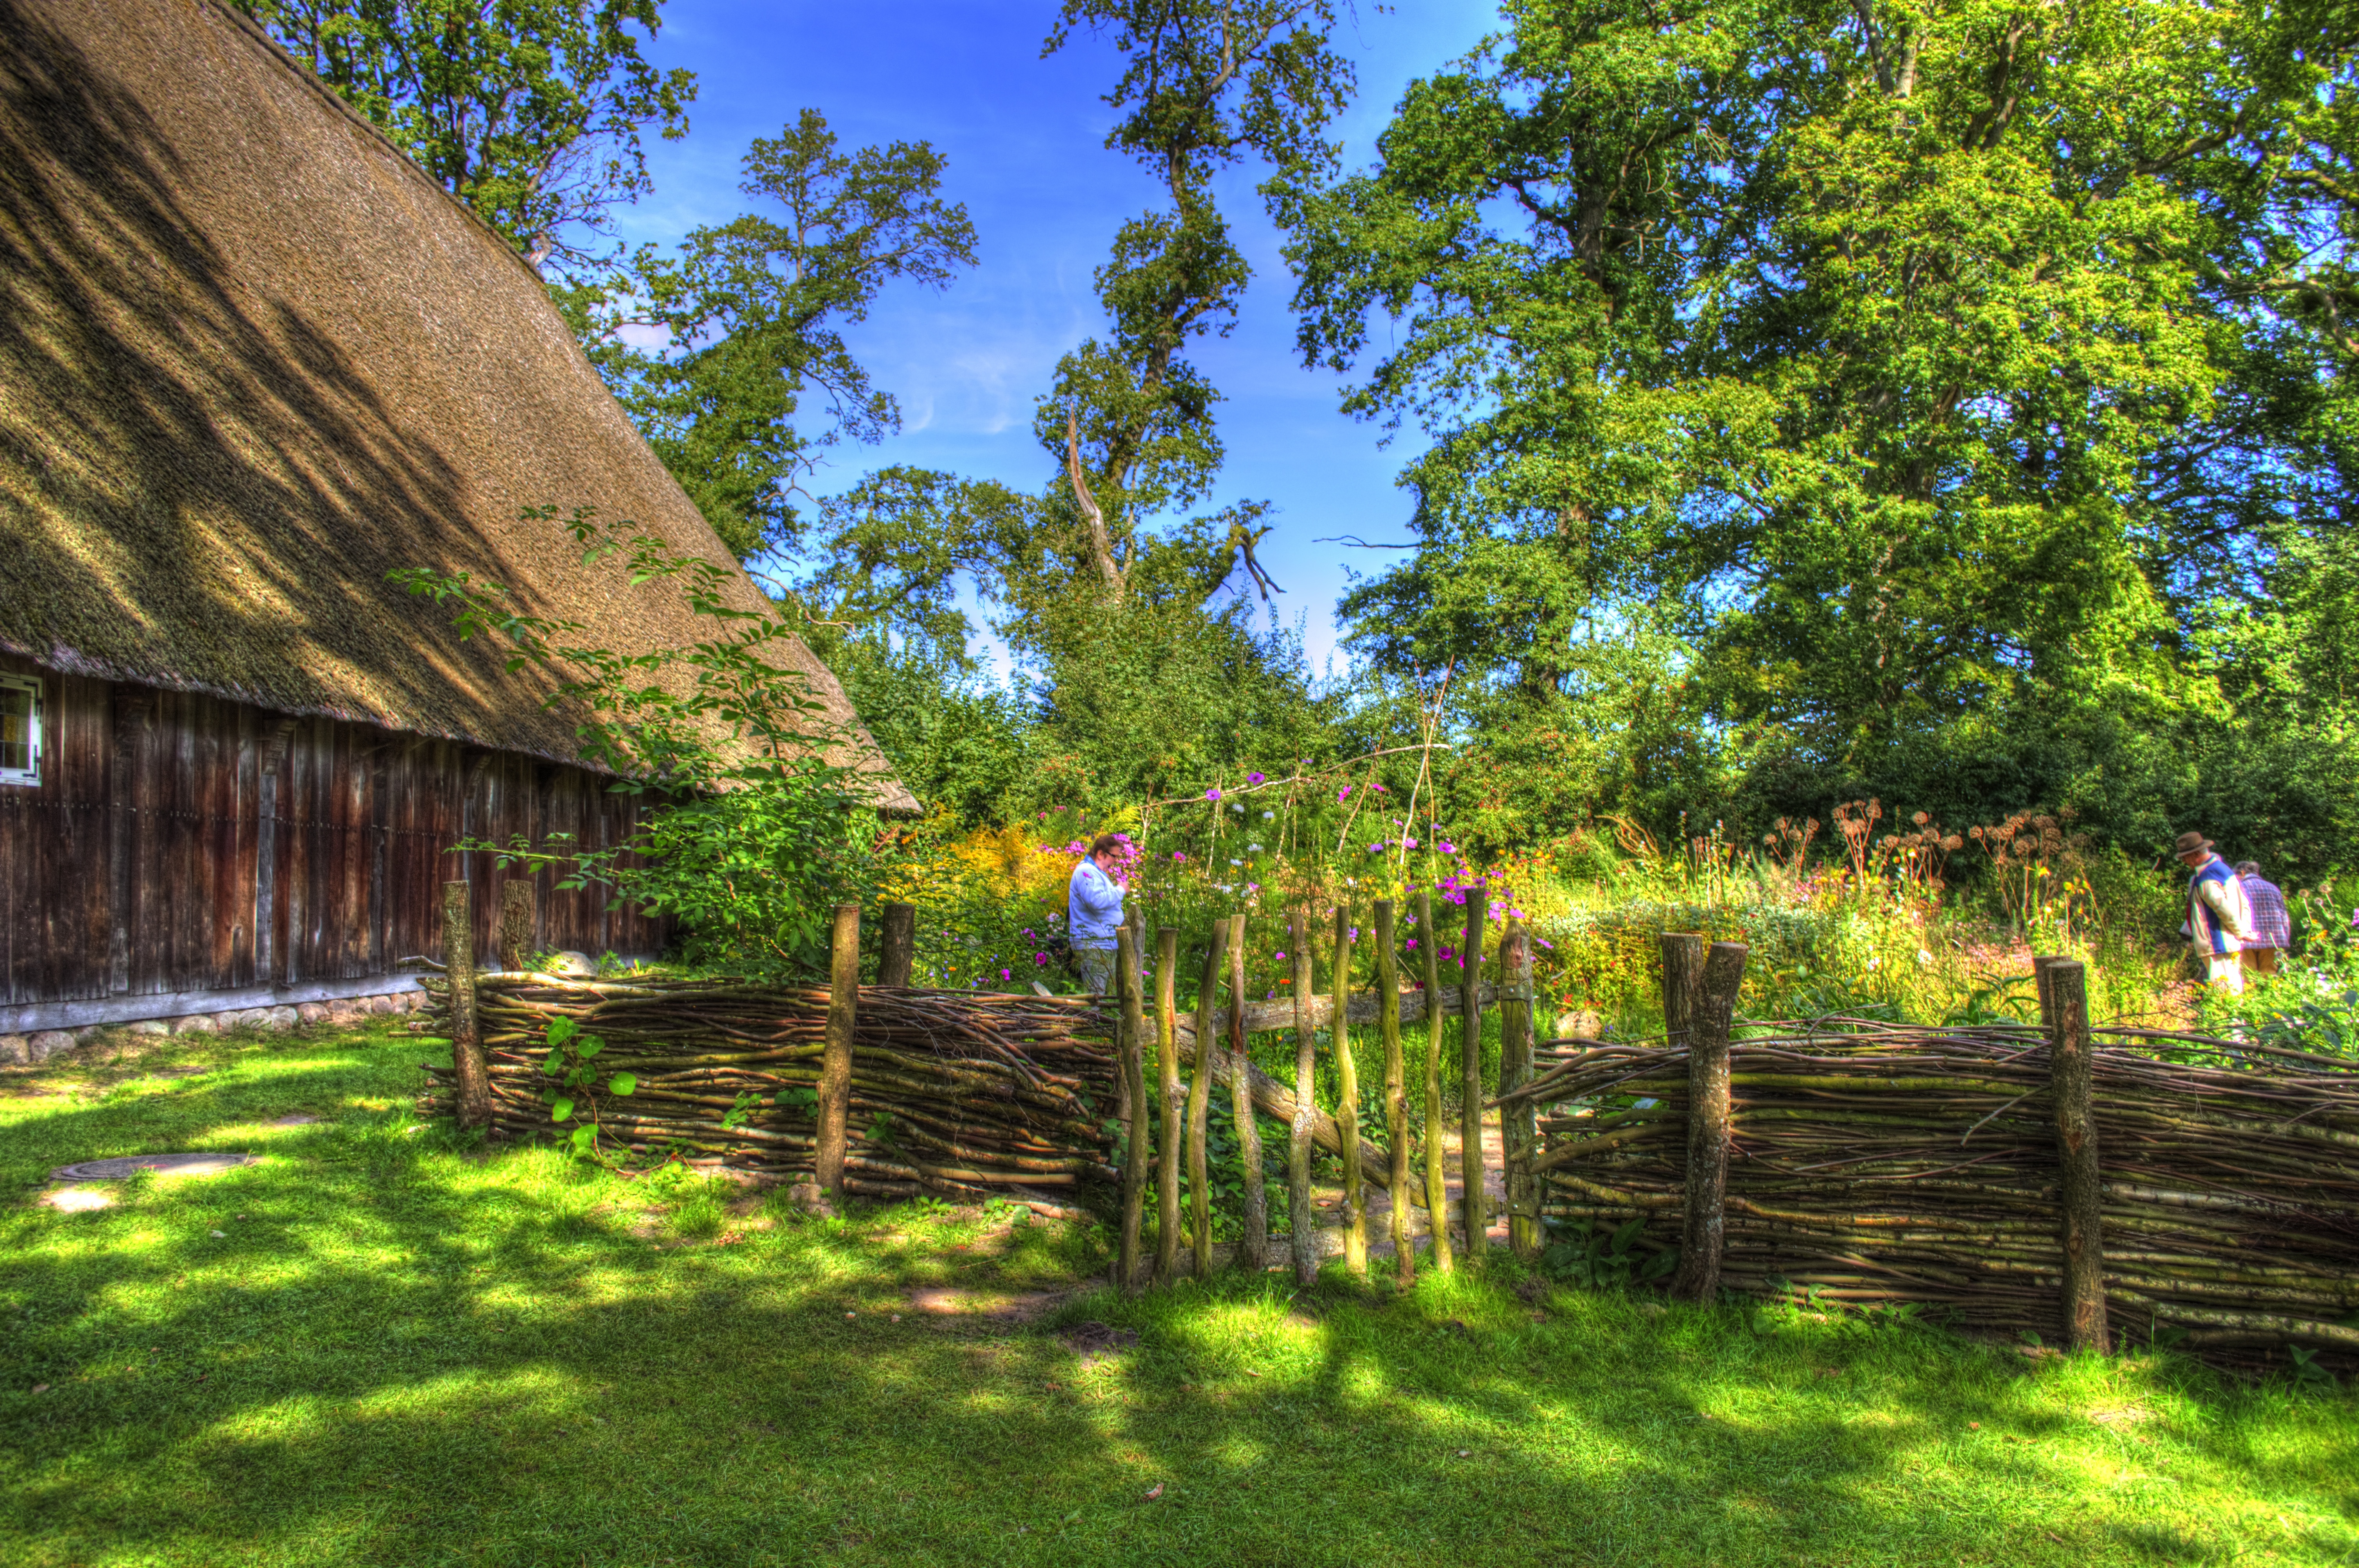
tree, nature, fence, hiking, farm, meadow, flower, old, home, jungle, backyard, garden, plantation, estate, woodland, ecosystem, heide, heathland, l neburg heath, biome, egestorf